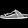
Label: Sandal